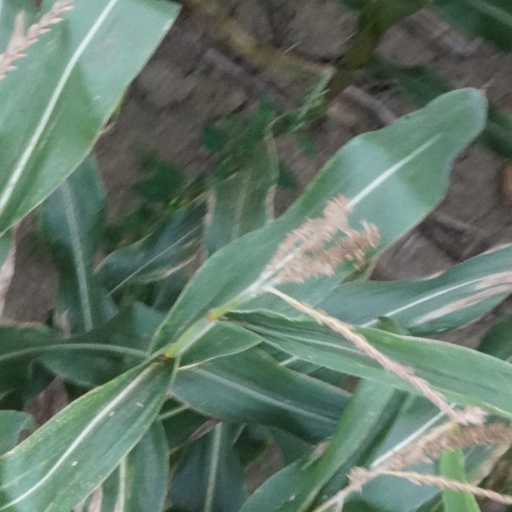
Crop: maize; corn